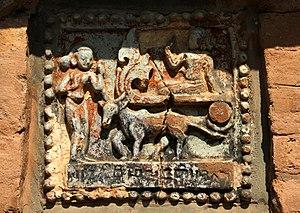
Le Dhammayanzika est un grand stûpa de briques situé dans le village de Pwasaw au Myanmar. Il fut construit en 1196 sous le règne du roi Narapatisithu, et dédié au Bouddha comme roi de la Justice et du Devoir.